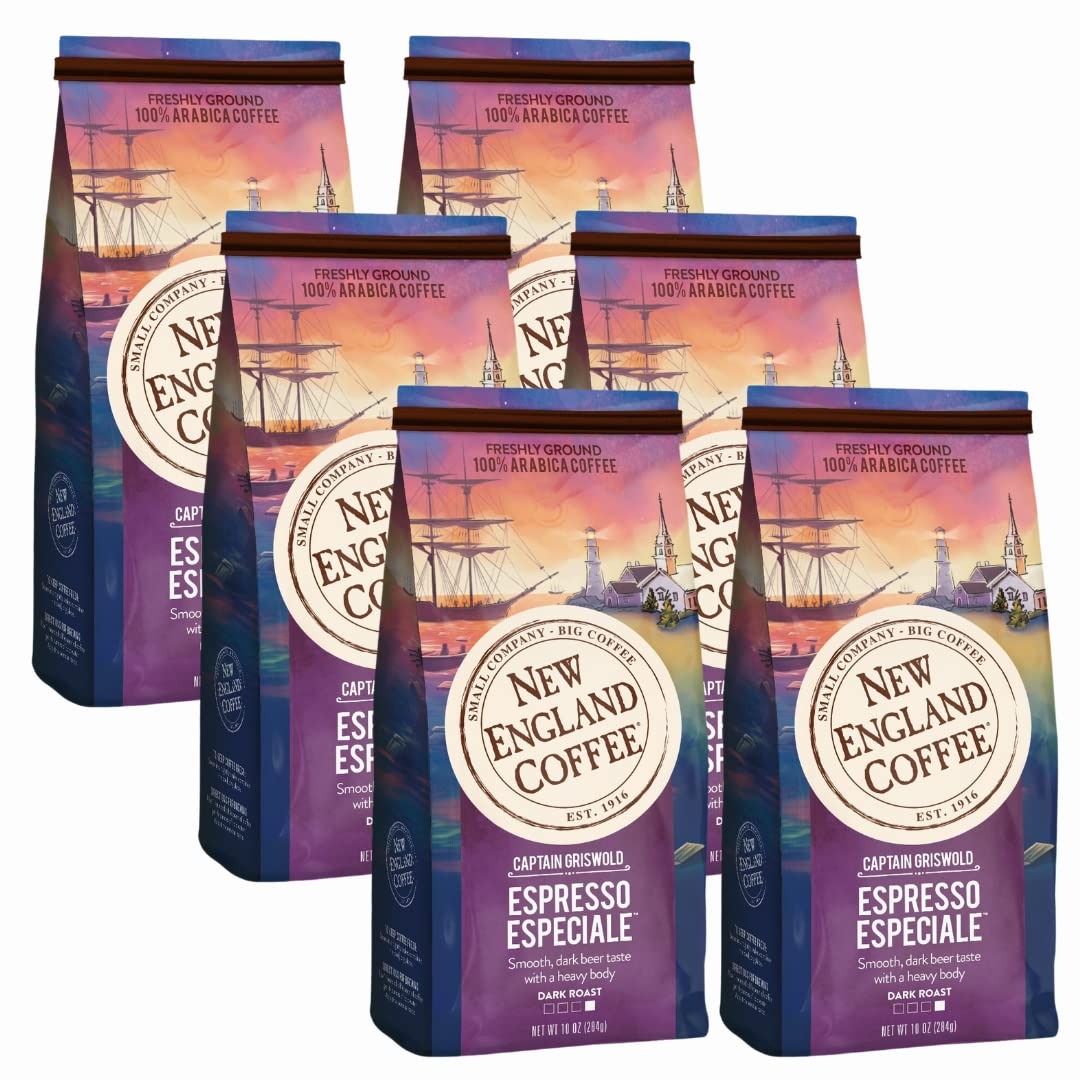
Item Name: New England Coffee Espresso Especiale Dark Roast Ground Coffee, 10oz Bag (Pack of 6)
Bullet Point 1: Indulge in New England Coffee Espresso Especiale Dark Roast Ground Coffee, with a smooth, dark beer taste with a heavy body, crafted to invigorate your senses and awaken your spirit.
Bullet Point 2: Savor 100+ years of consistent taste, quality, and passion with our bold dark roast ground coffee, made from 100% Arabica beans and sourced from the finest coffee growing regions in the world
Bullet Point 3: The Essence of New England's coffee loving culture, captured in every cup – with a blend of flavors and aromas as rich and flavorful as the dark roast coffee inspired by Captain Griswold
Bullet Point 4: Awaken your revolutionary spirit with the rich, bold, and smooth taste of our Darkest Before Dawn blend, perfect for any time of day
Bullet Point 5: As a family-owned business since 1916, we're dedicated to small-batch roasting and capturing the spirit of New England in every cup
Value: 60.0
Unit: Ounce

Price: 60.935